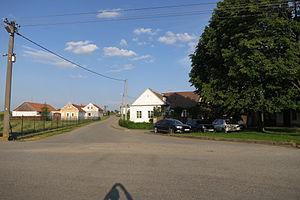
Menhartice est une commune du district de Třebíč, dans la région de Vysočina, en République tchèque. Sa population s'élevait à 127 habitants en 2019.